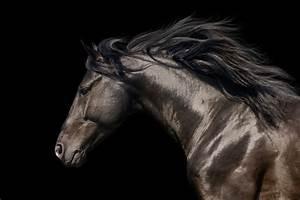
horse